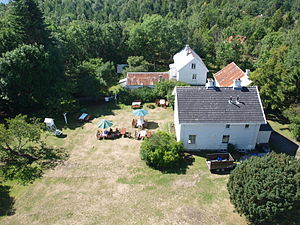
Jomfruland fyr
Fyrvokterboligen ved fyret på Jomfruland ud for Kragerø.